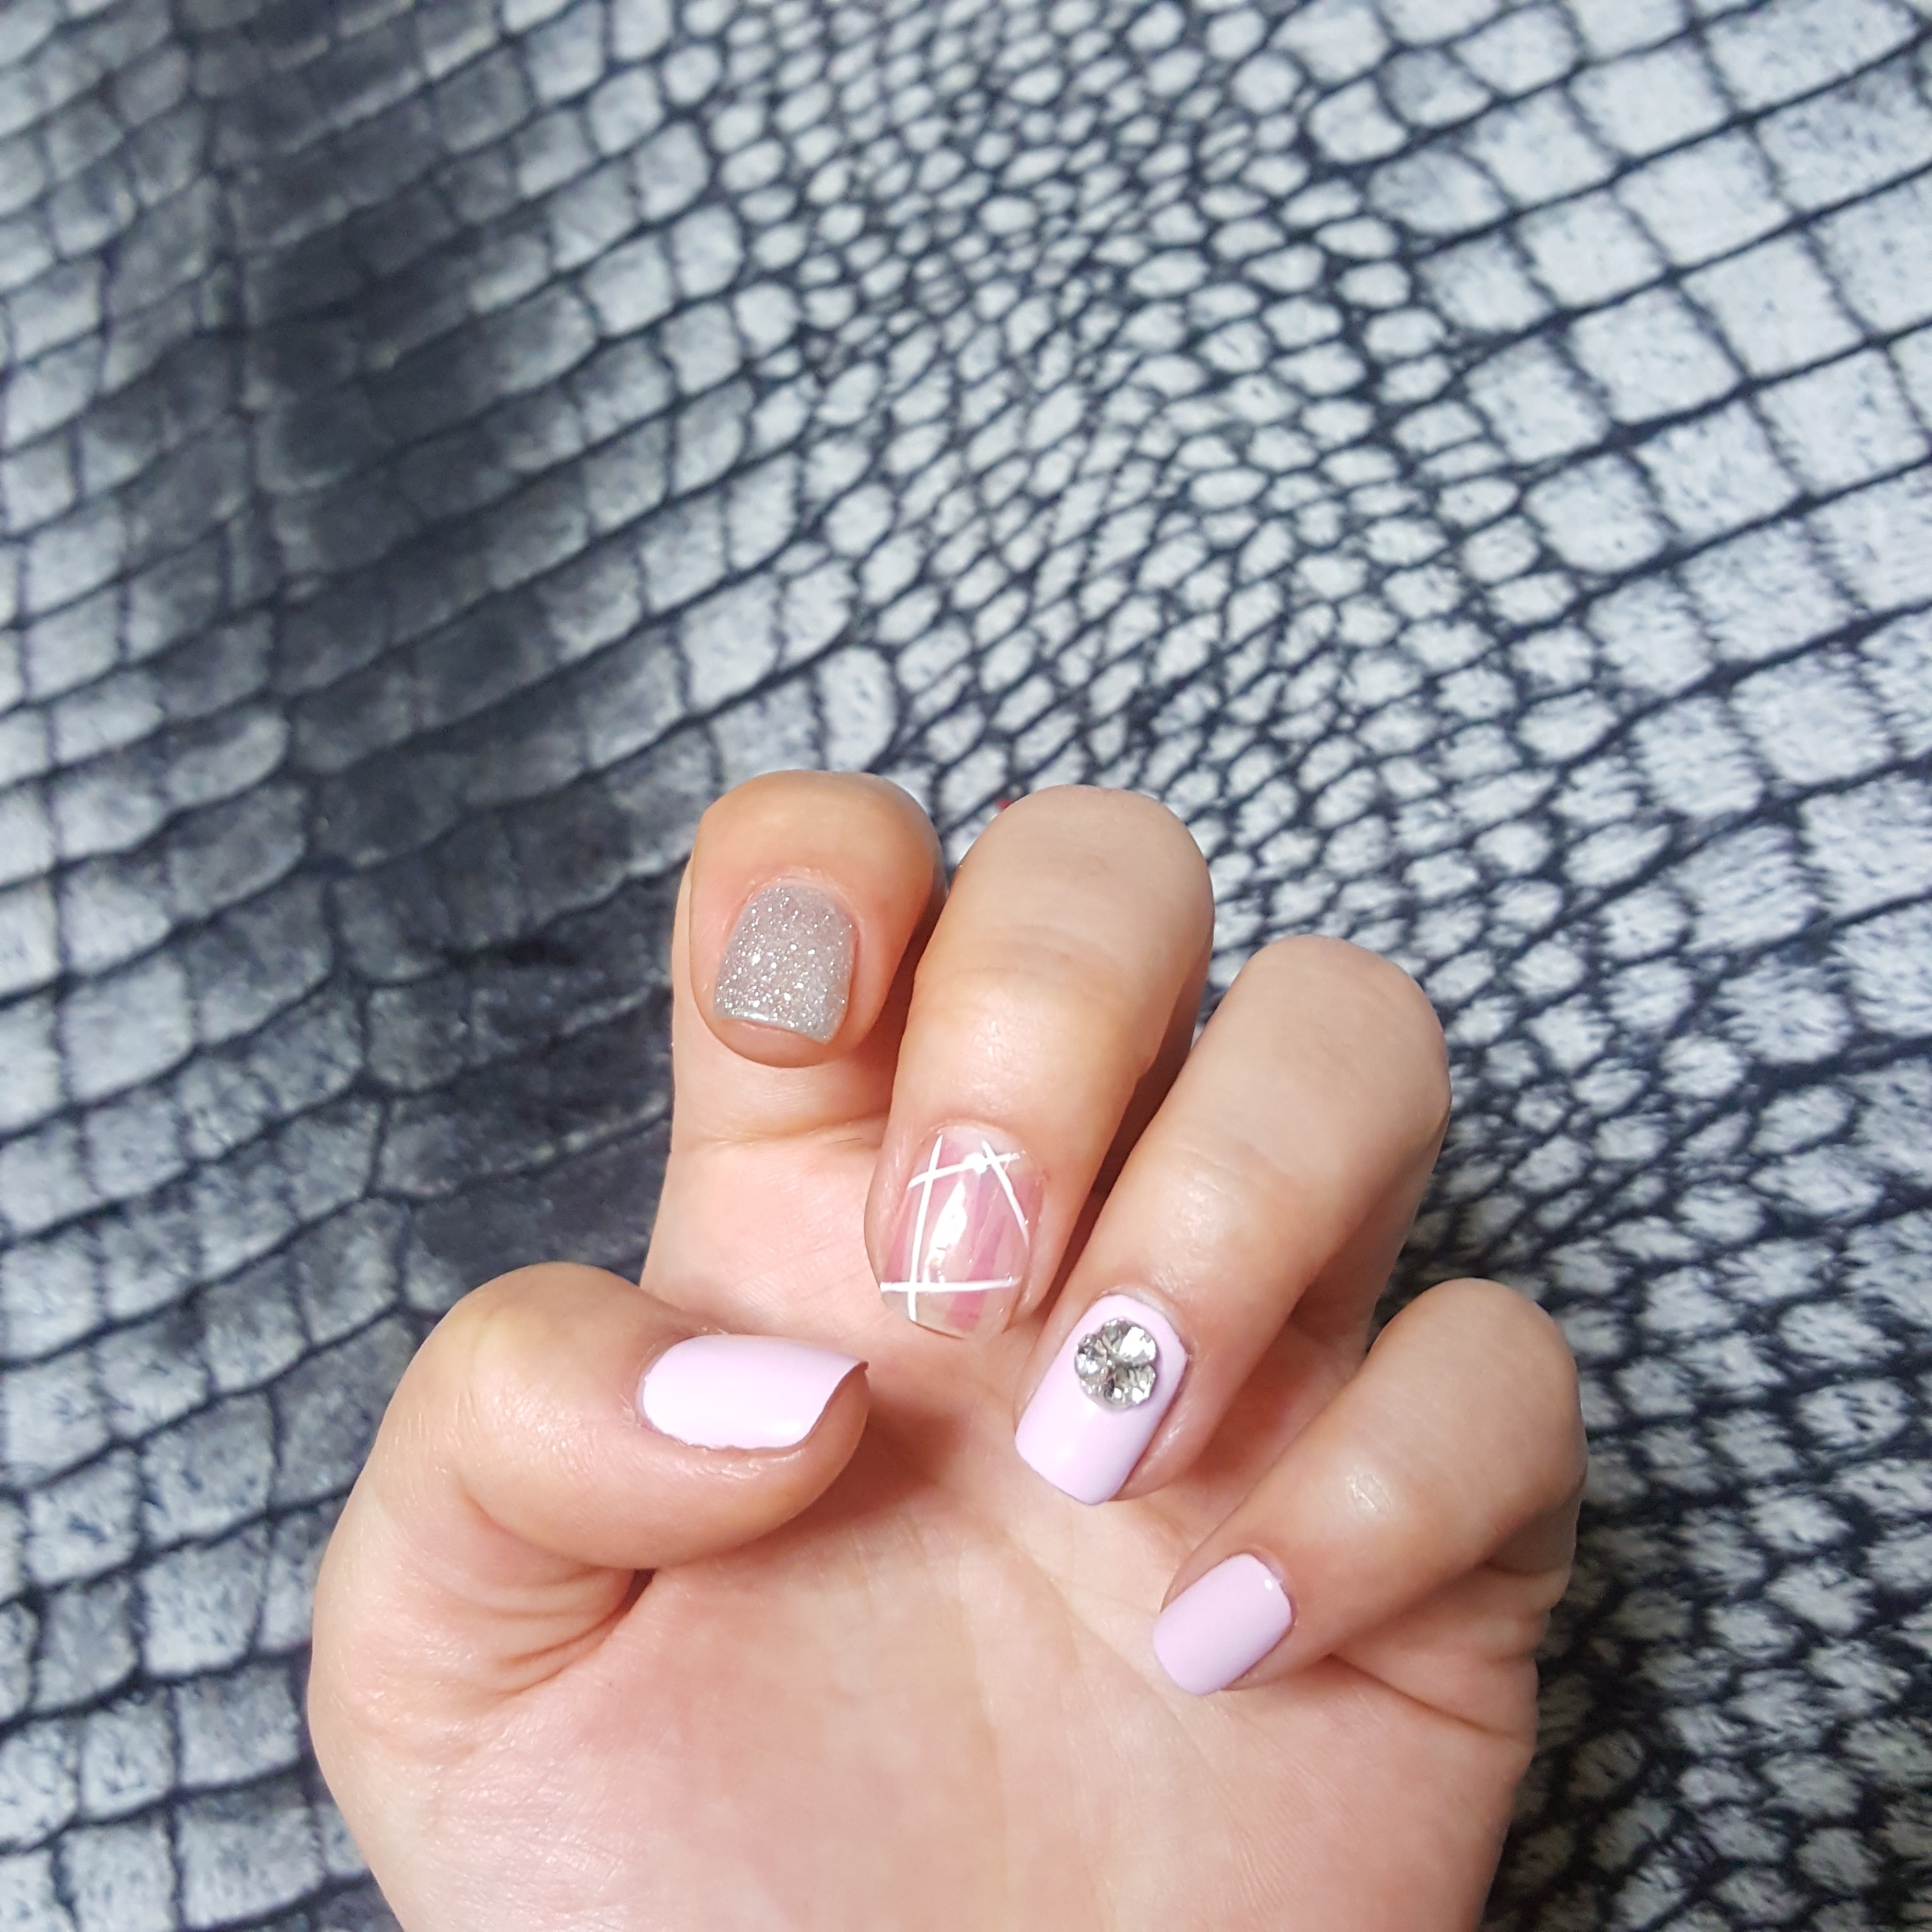
hand, leg, finger, nail, manicure, art, cosmetics, nail art, nail care, hands photo, kyubi, manicures